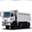
Label: truck